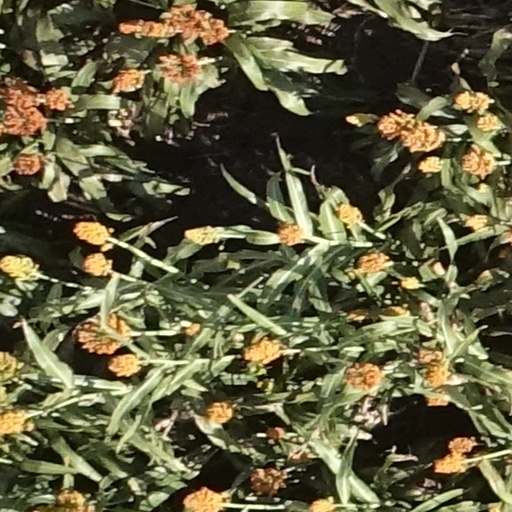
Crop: sorghum